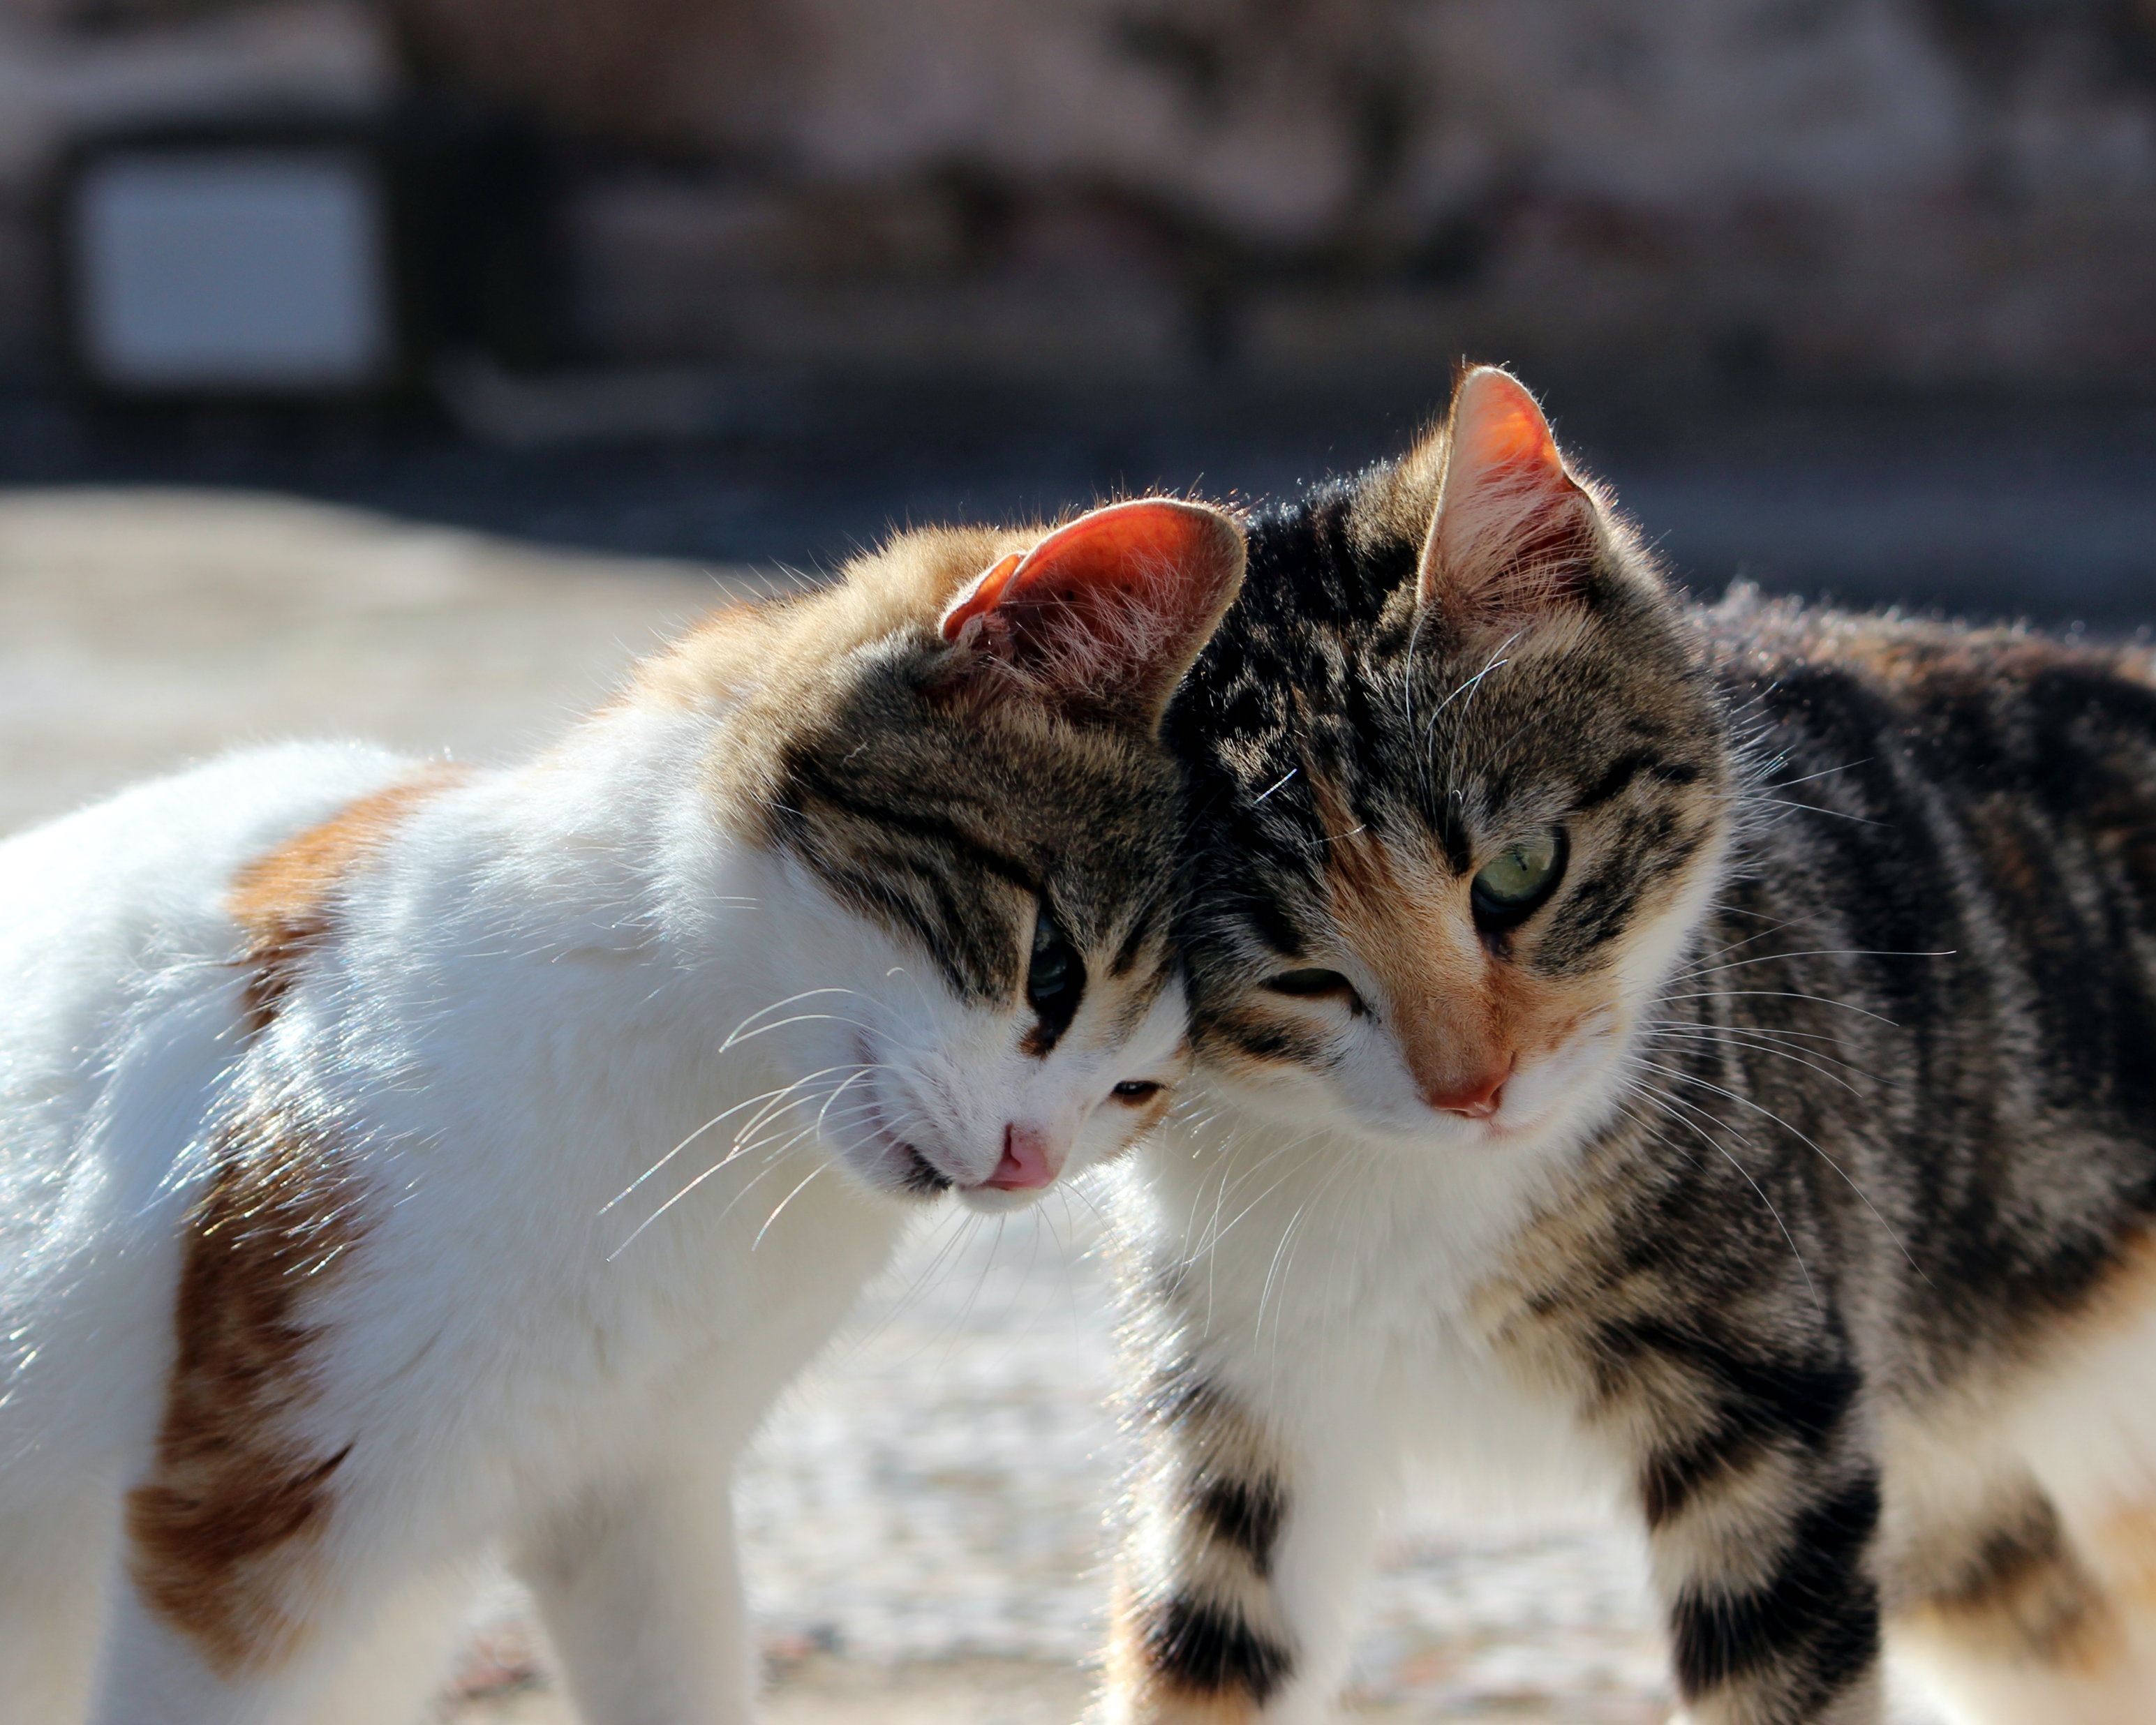
cute, kitten, cat, mammal, playful, yawn, close up, nose, whiskers, kitty, vertebrate, cuddly, tabby cat, european shorthair, small to medium sized cats, cat like mammal, domestic short haired cat